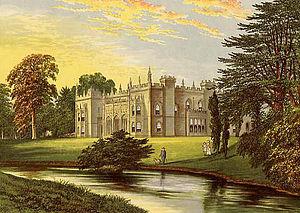
Sir Roger Newdigate, 5ᵉ baronnet est un homme politique anglais qui siège à la Chambre des communes entre 1742 et 1780. Il est également collectionneur d'antiquités.